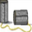
Label: can